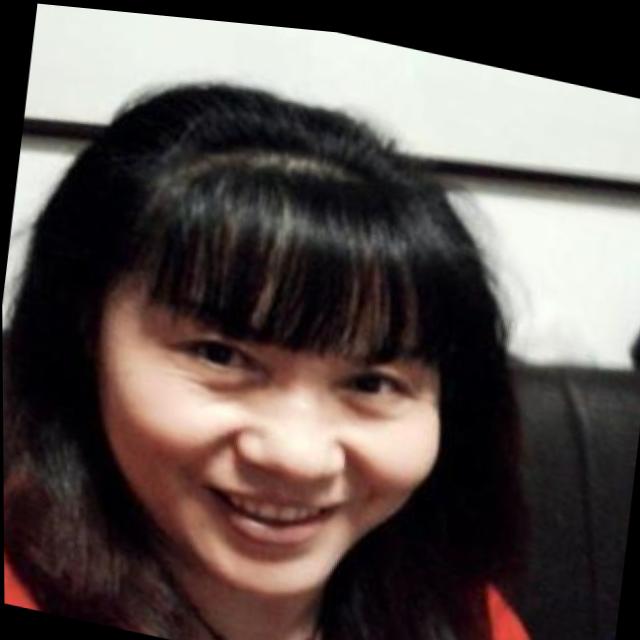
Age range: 45-64